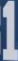
Number: 1